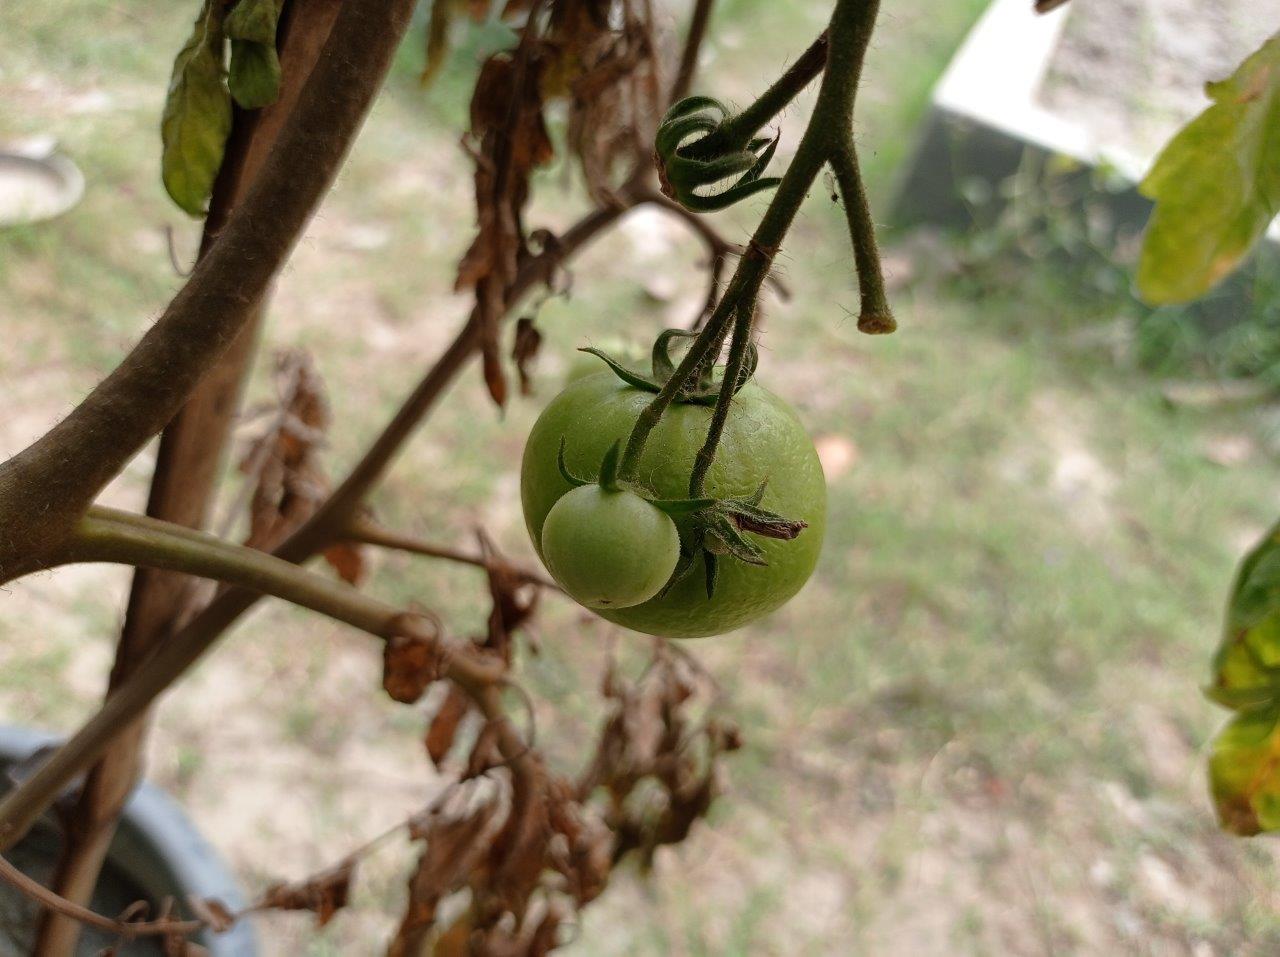
Maturity: Immature